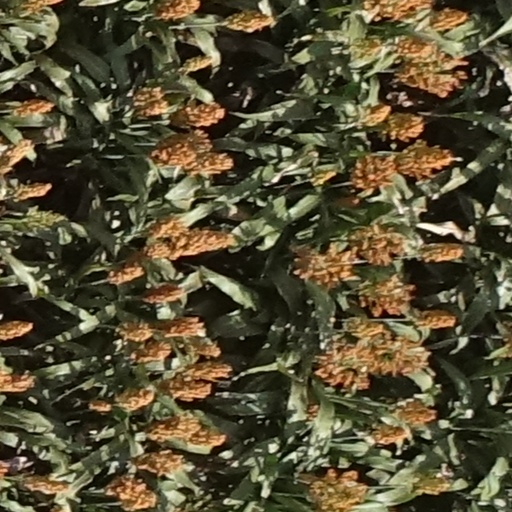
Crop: sorghum